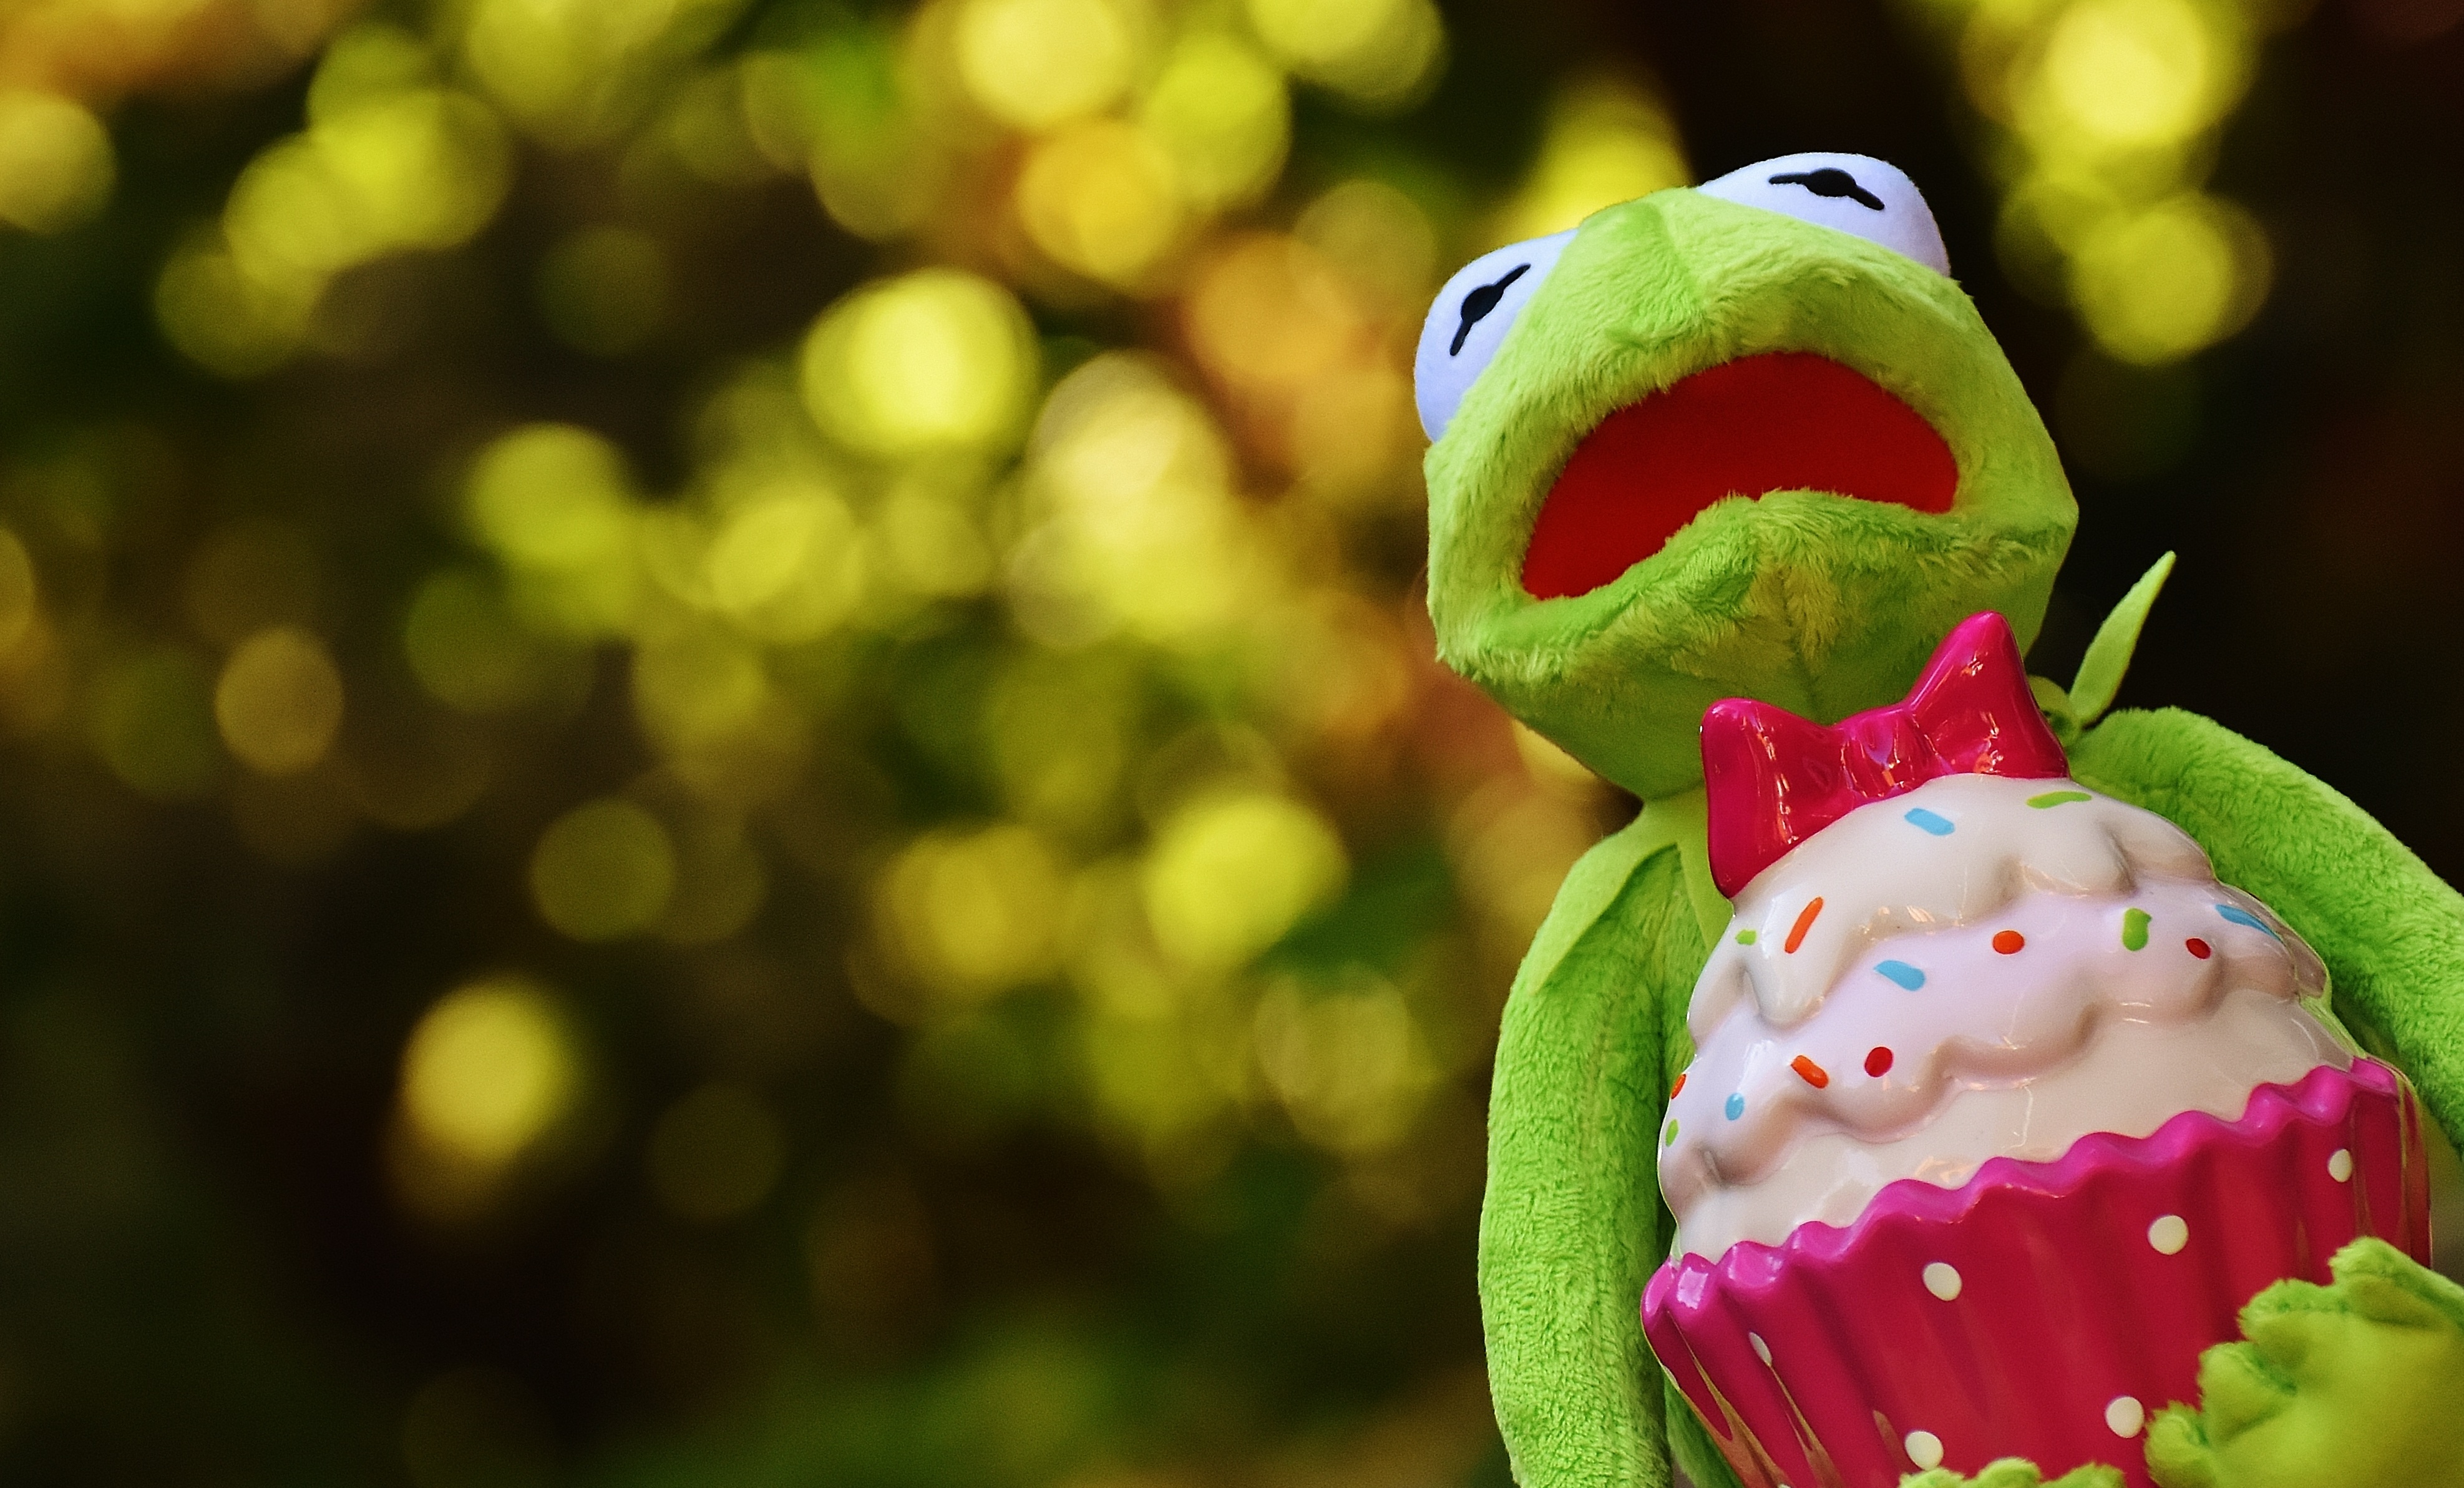
plant, fruit, flower, animal, food, green, produce, color, frog, cupcake, toy, cake, close up, children, toys, funny, stuffed animal, kermit, sweetness, macro photography, soft toy